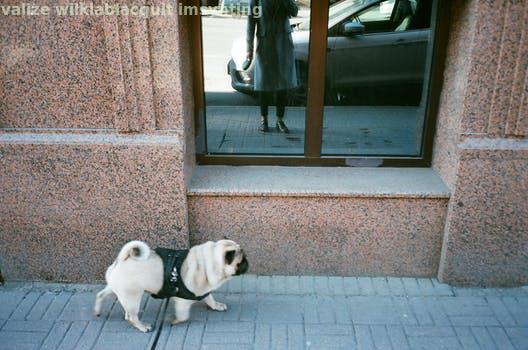
Label: Watermark